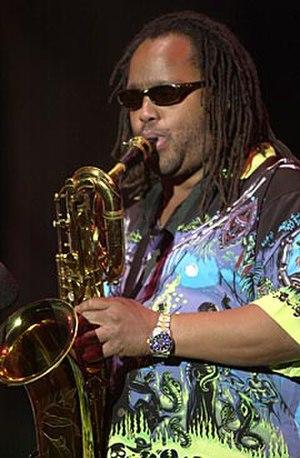
LeRoi Moore était un saxophoniste américain, connu comme membre fondateur du Dave Matthews Band. Il est mort le 19 août 2008, des suites d'un accident de quad survenu le 30 juin 2008.